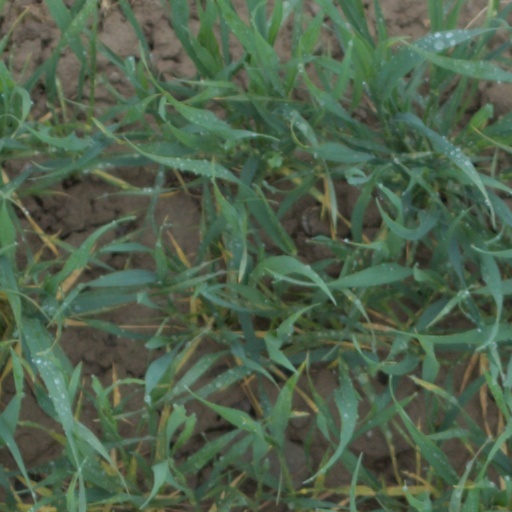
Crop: wheat